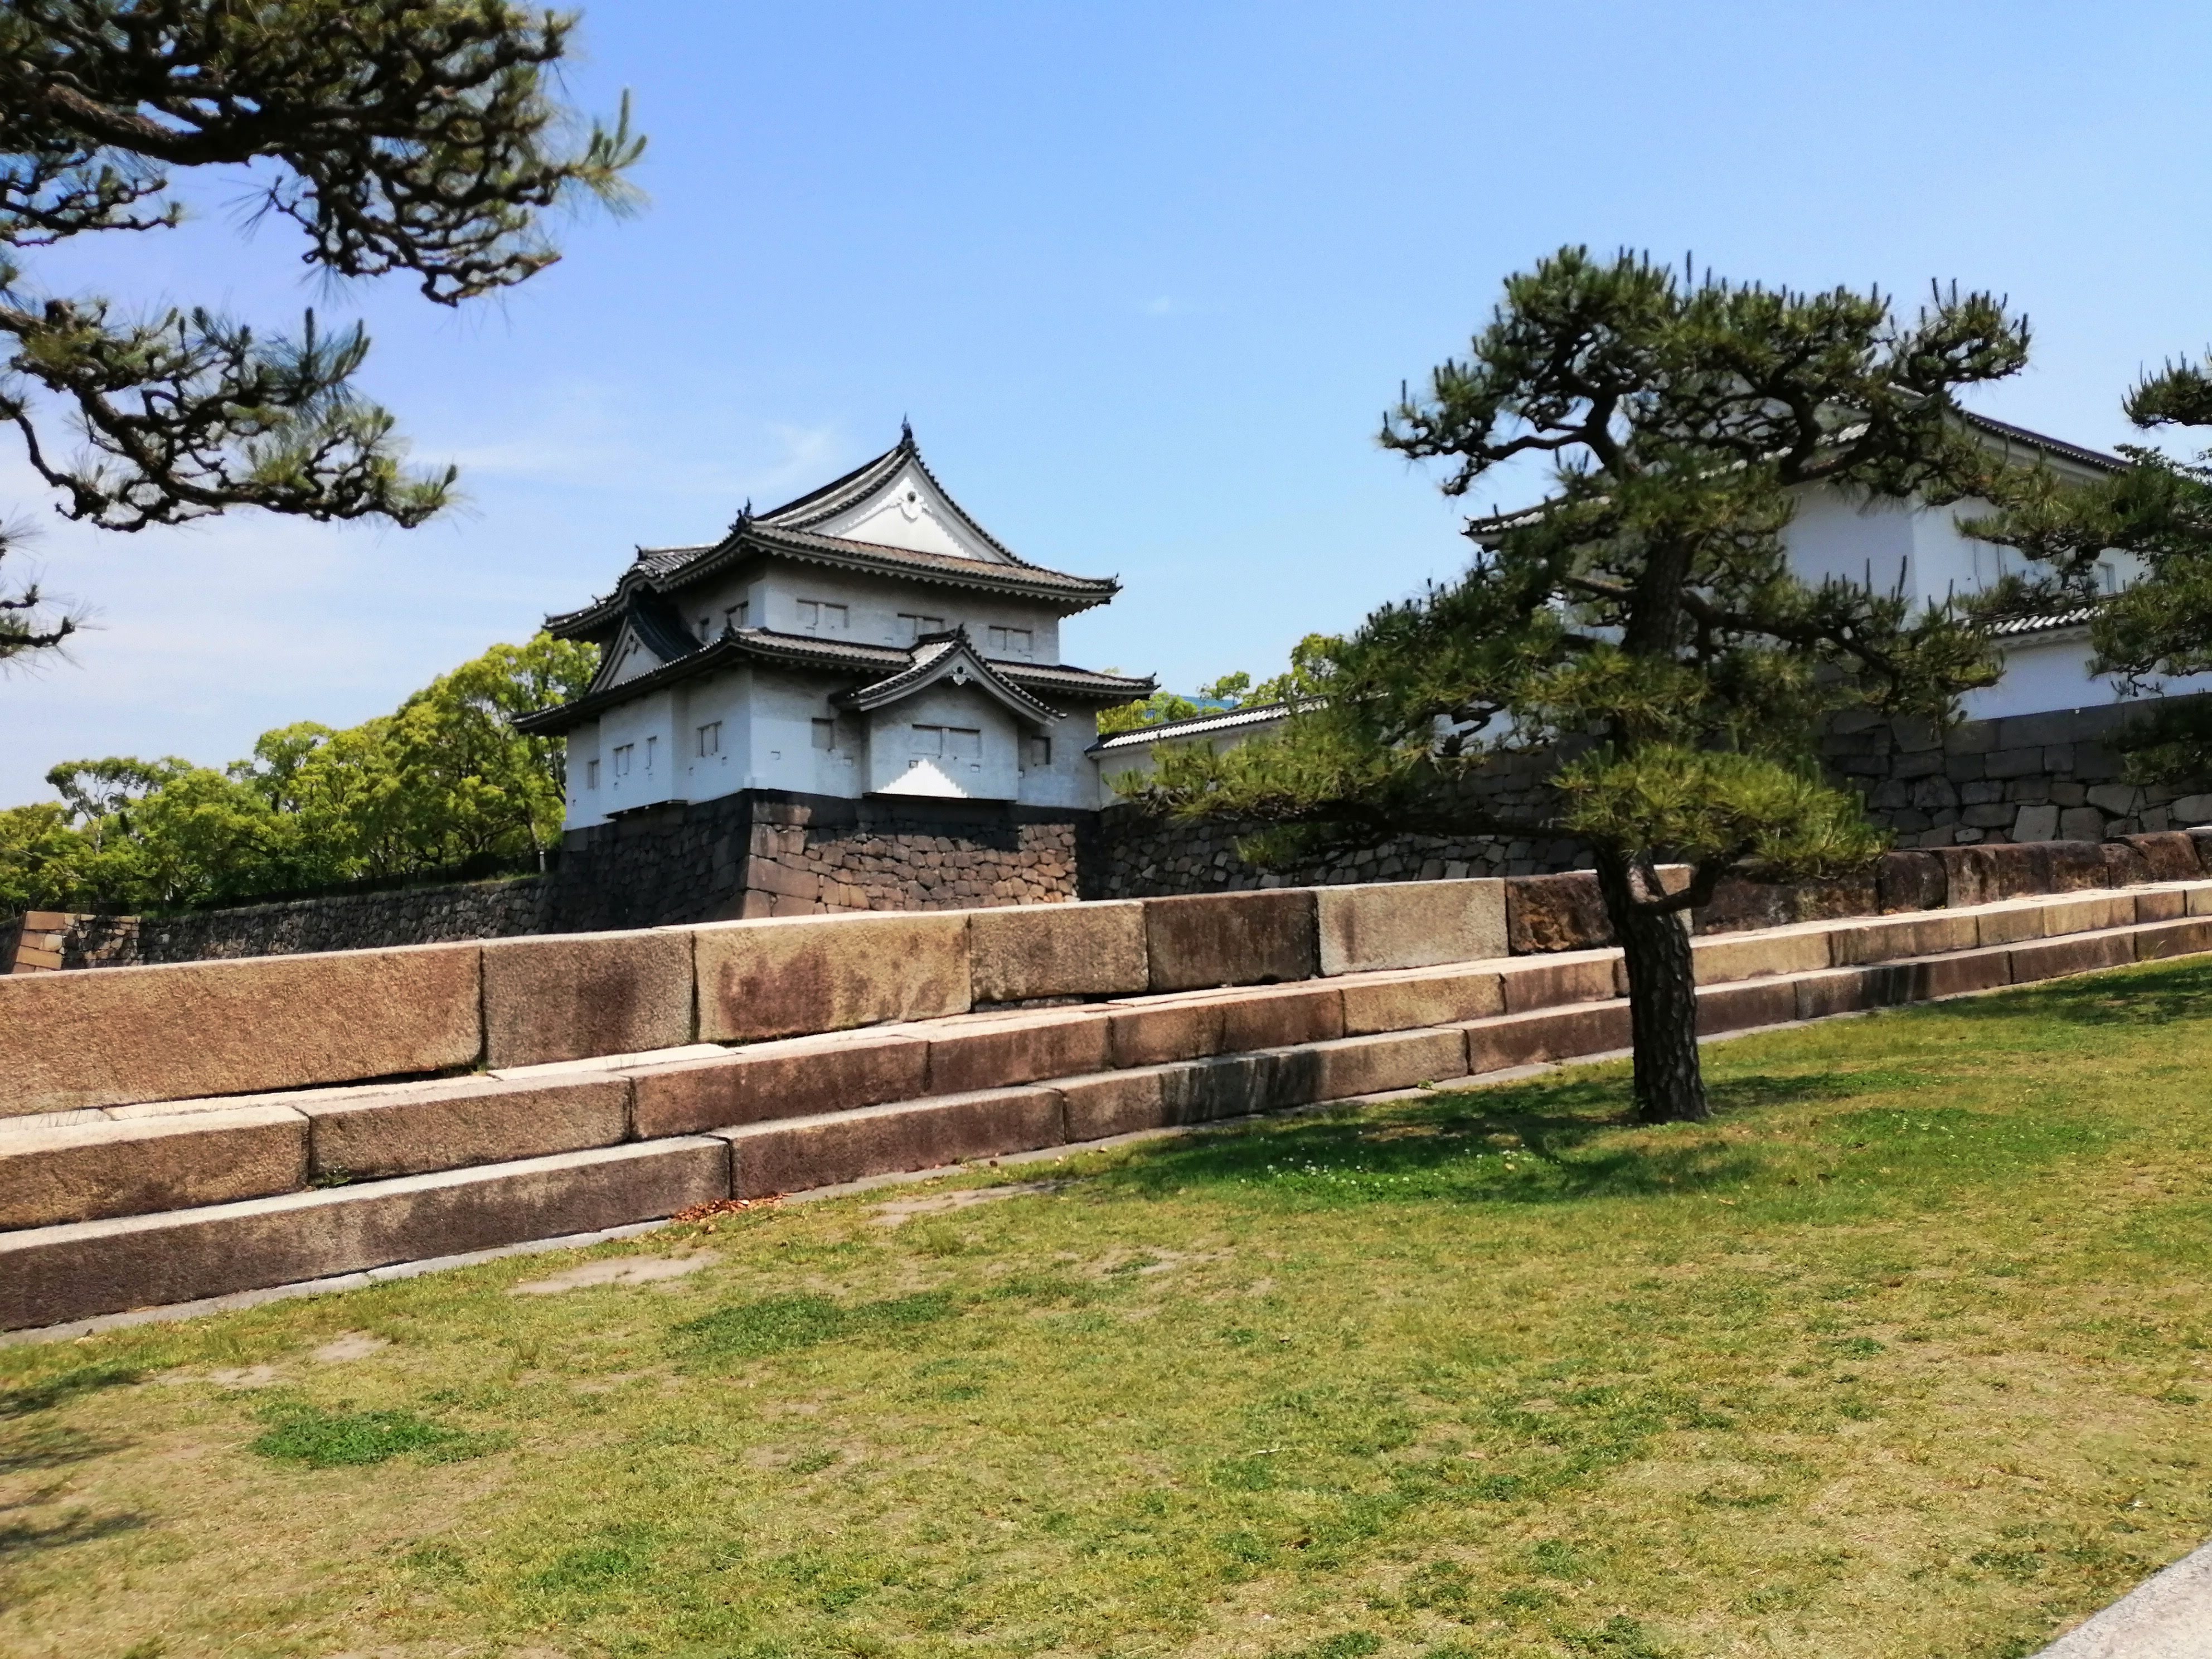
osaka, japan, architecture, sky, historic site, wall, tree, building, tourism, temple, house, landscape, place of worship, leisure, shrine, chinese architecture, mountain, japanese architecture